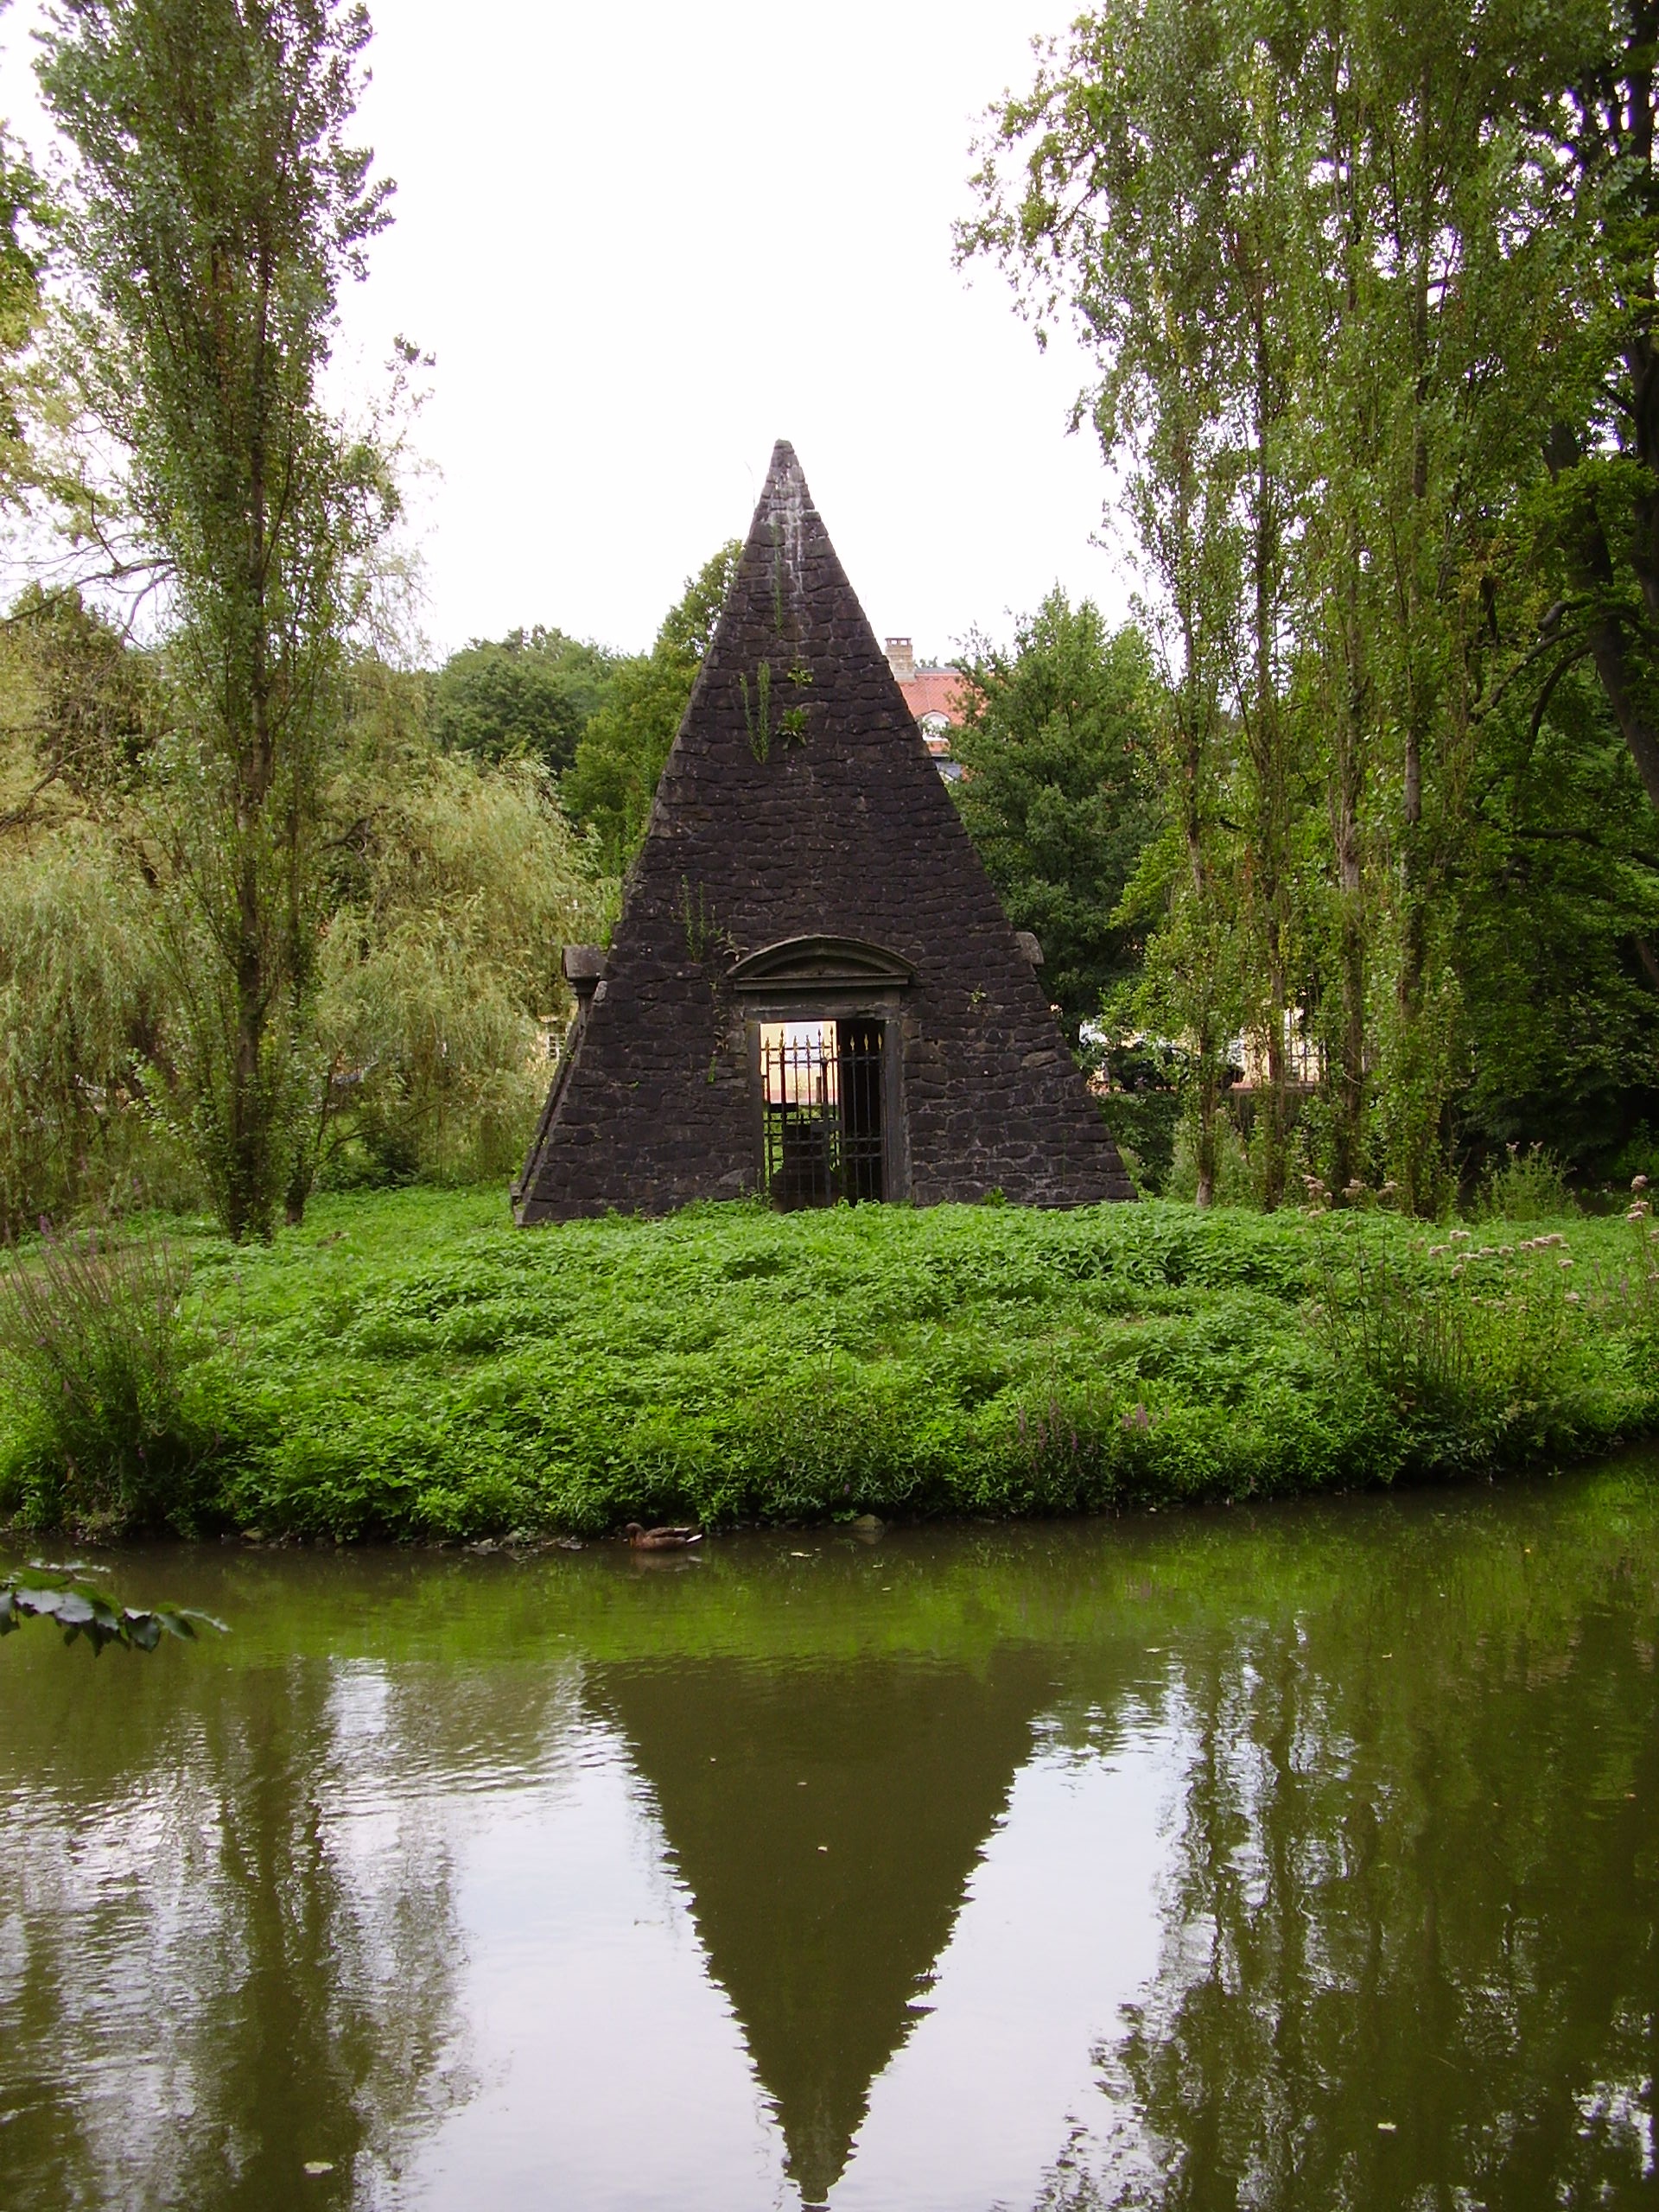
tree, building, pond, reflection, pyramid, chapel, garden, waterway, place of worship, germany, rural area, masonic, hanau